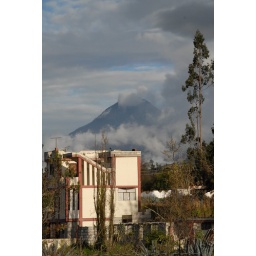
I got an excellent view of Mama (mother) Tungurahua volcano erupting from the roof of the Pilla family's house in Salasaka